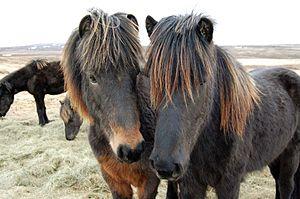
Le bai-brun est une couleur de robe du cheval, caractérisée par un pelage en grande partie noir, notamment la crinière, la queue et les jambes. La principale différence visible entre robe noire et bai-brun est la présence de zones rousses ou fauves autour des naseaux, des flancs, des grassets, des coudes, du ventre, des ars, et à l’intérieur des cuisses. Robe de base, le bai-brun peut s'accompagner de marques blanches, et être modifié par l'action de différents gènes comme le Rouan, le Dun ou le Crème.